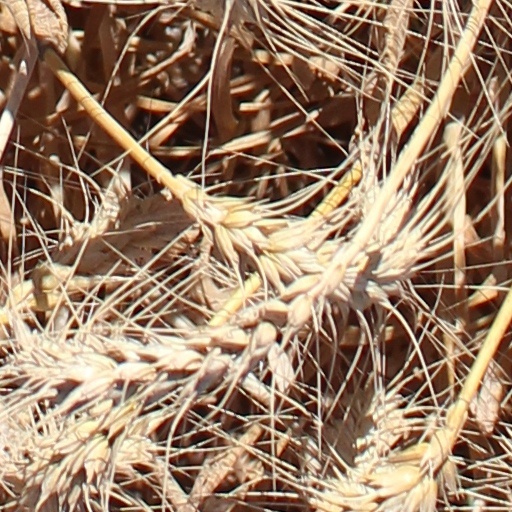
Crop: wheat